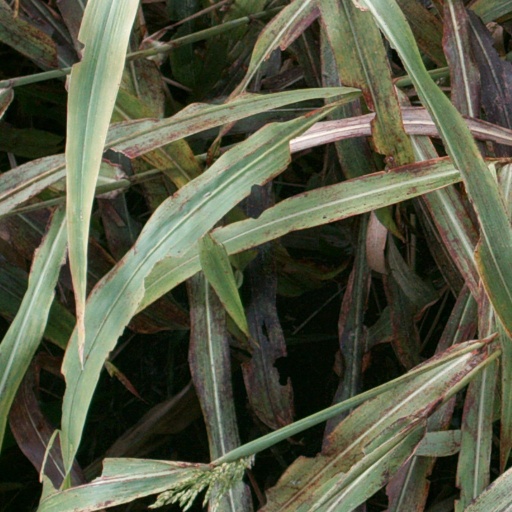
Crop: sorghum